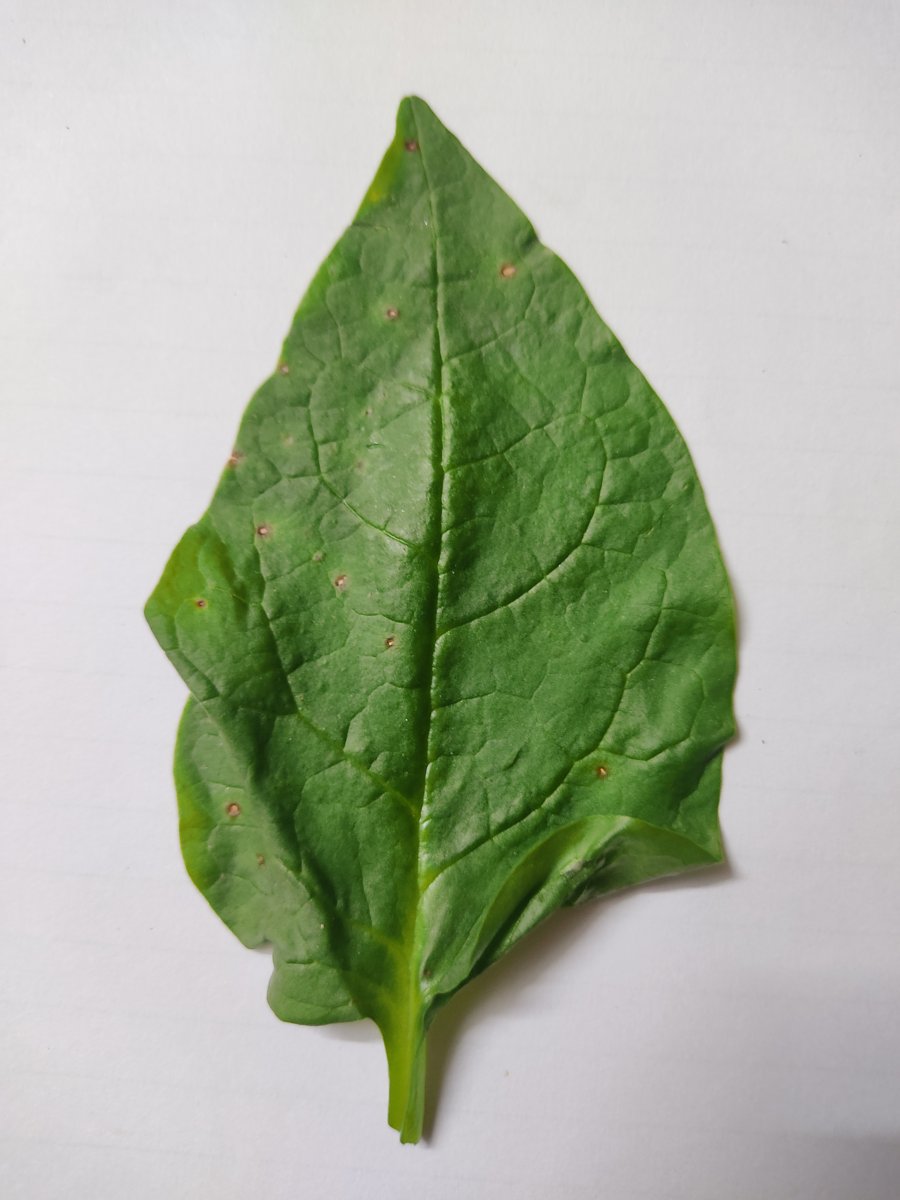
Label: Healthy-Leaf